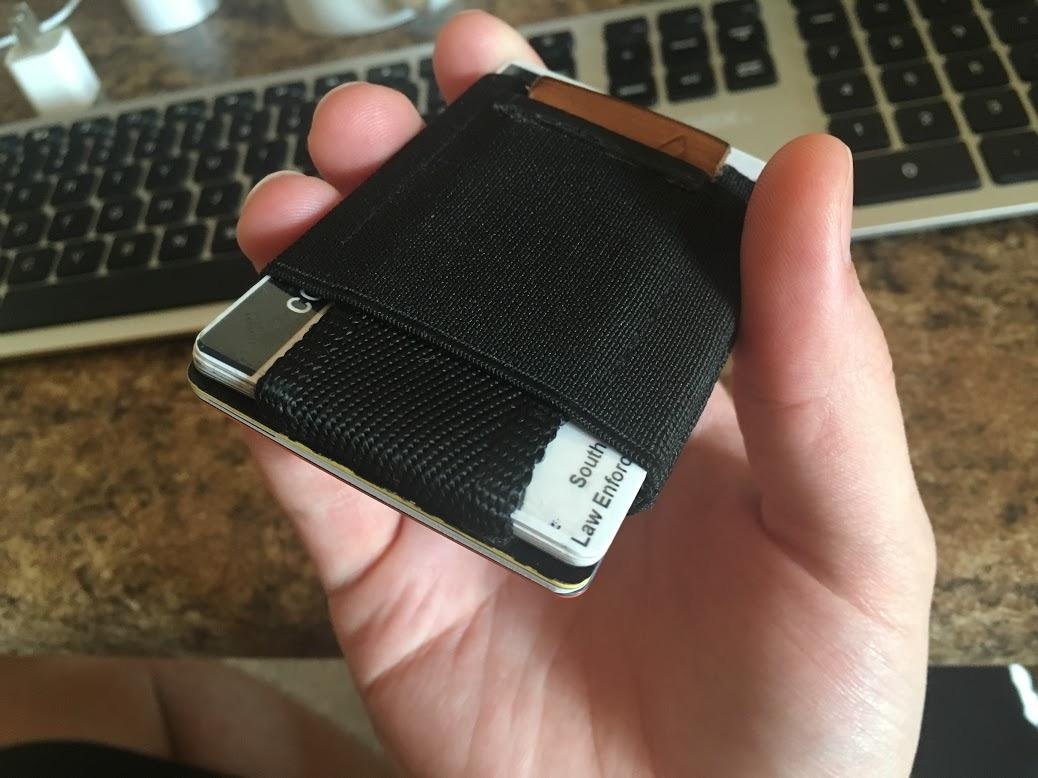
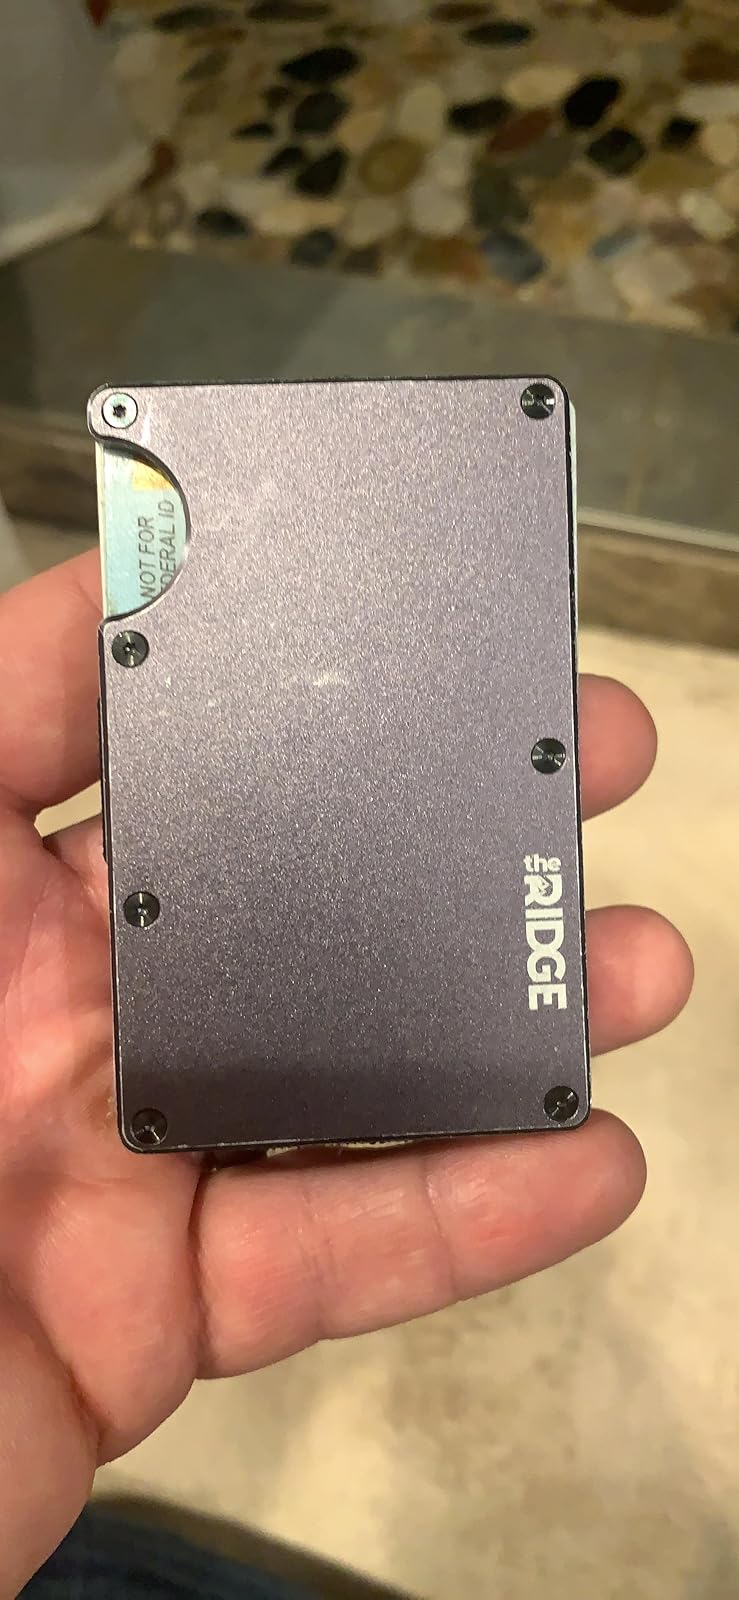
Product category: accessories_wallet
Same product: no